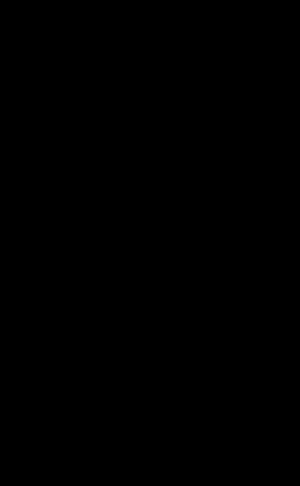
Un transistor bipolaire est un dispositif électronique à base de semi-conducteur de la famille des transistors. Son principe de fonctionnement est basé sur deux jonctions PN, l'une en direct et l'autre en inverse. La polarisation de la jonction PN inverse par un faible courant électrique permet de « commander » un courant beaucoup plus important, suivant le principe de l'amplification de courant. Il est à noter qu'aucun électron n'est effectivement « créé » : la polarisation appropriée permet à un réservoir d'électrons libres de circuler différemment.